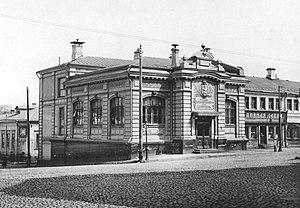
Bibliothèque municipale Tourgueneff.